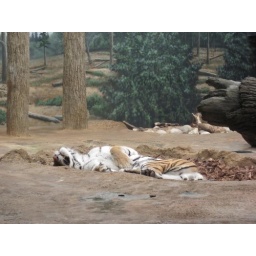
We walked in the cat building and found this guy snoozing on his back. Looks so comfy. :)